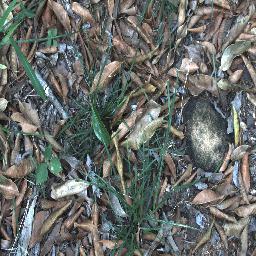
Label: negative